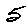
Label: 5